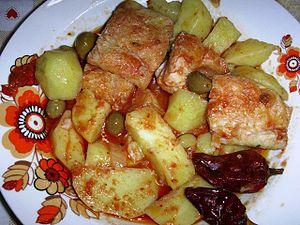
Le stockfisch désigne des filets de poisson séchés à l’air libre.